The Russian Question

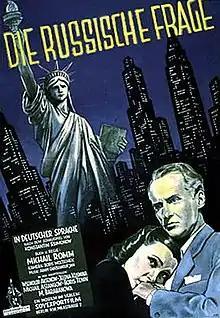
German film poster

The Russian Question (Russian: Русский вопрос, "Russkiy vopros") is a Soviet political drama by renowned filmmaker Mikhail Romm. Shot at the Mosfilm studio, the film is an adaptation of a play of the same name by Soviet poet and journalist Konstantin Simonov.